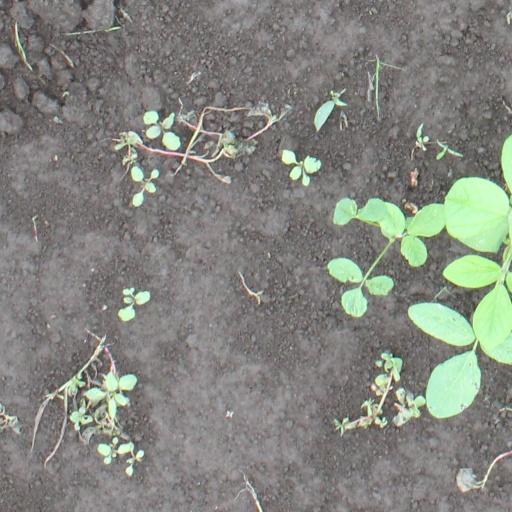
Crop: soybean